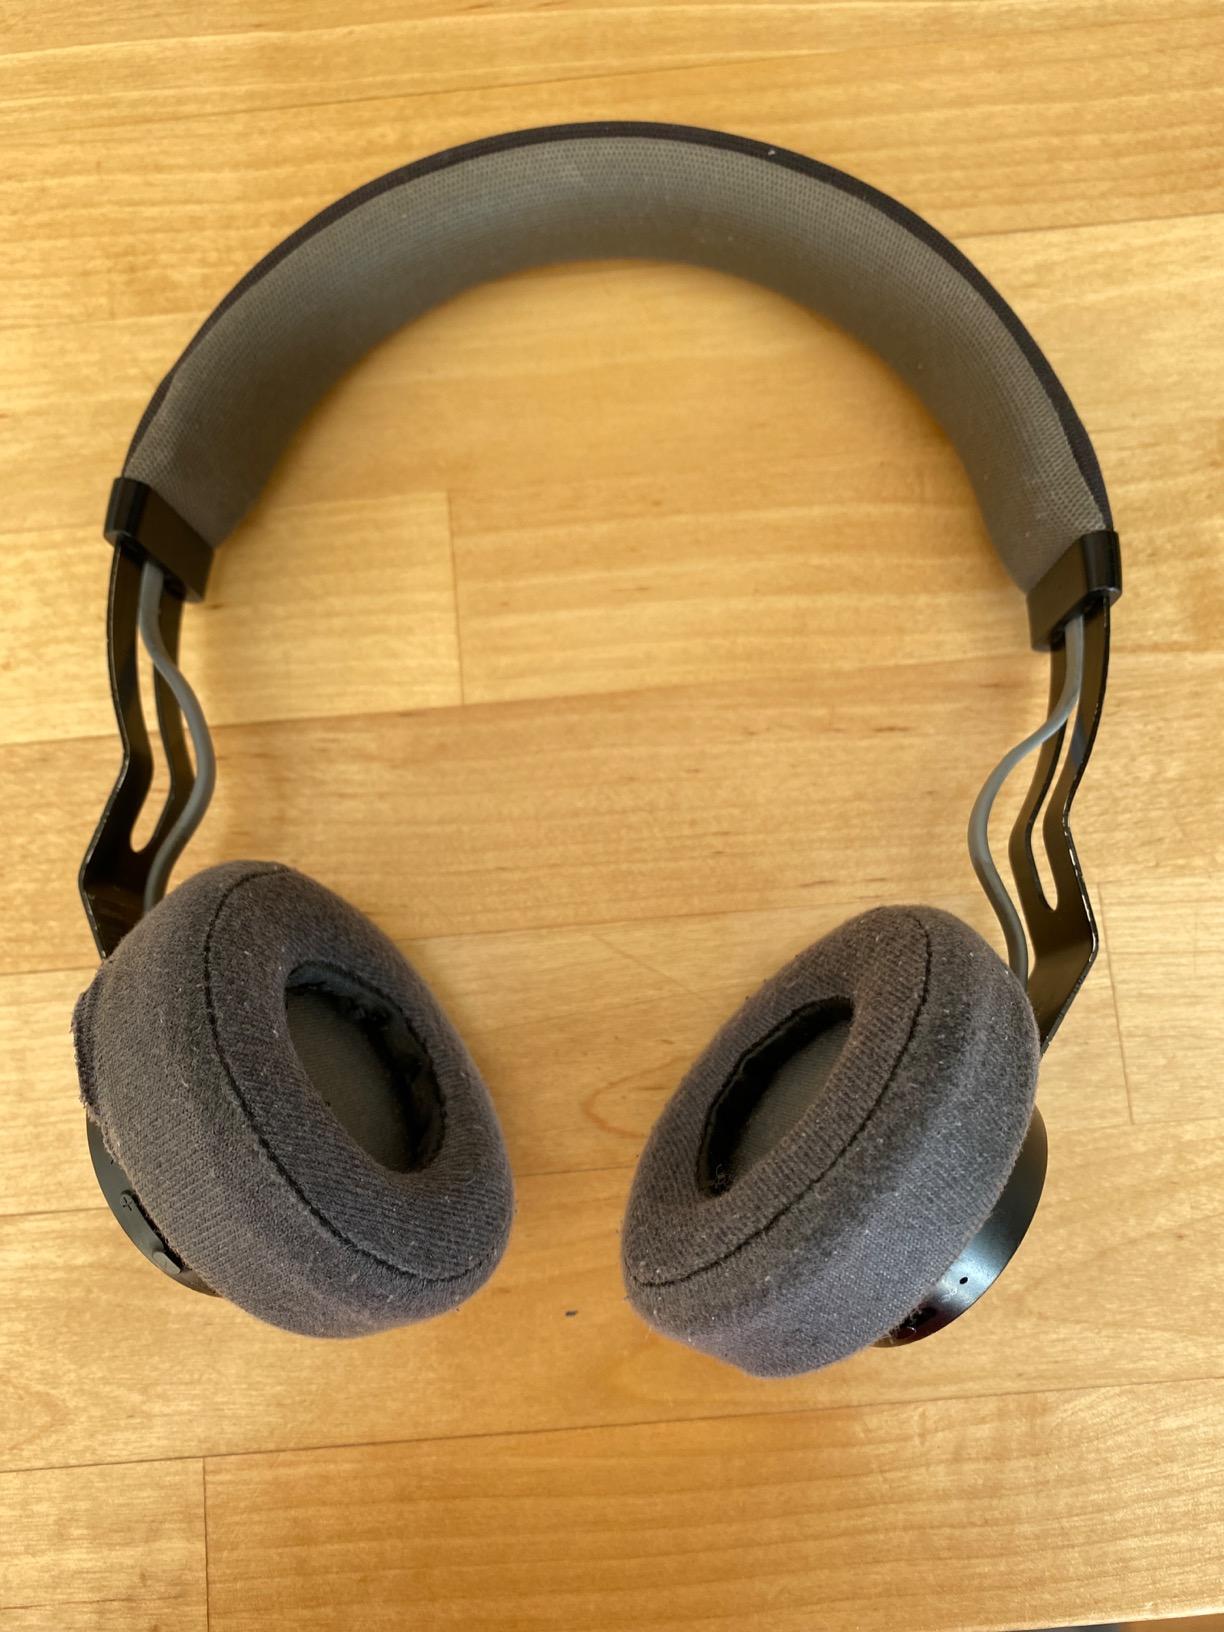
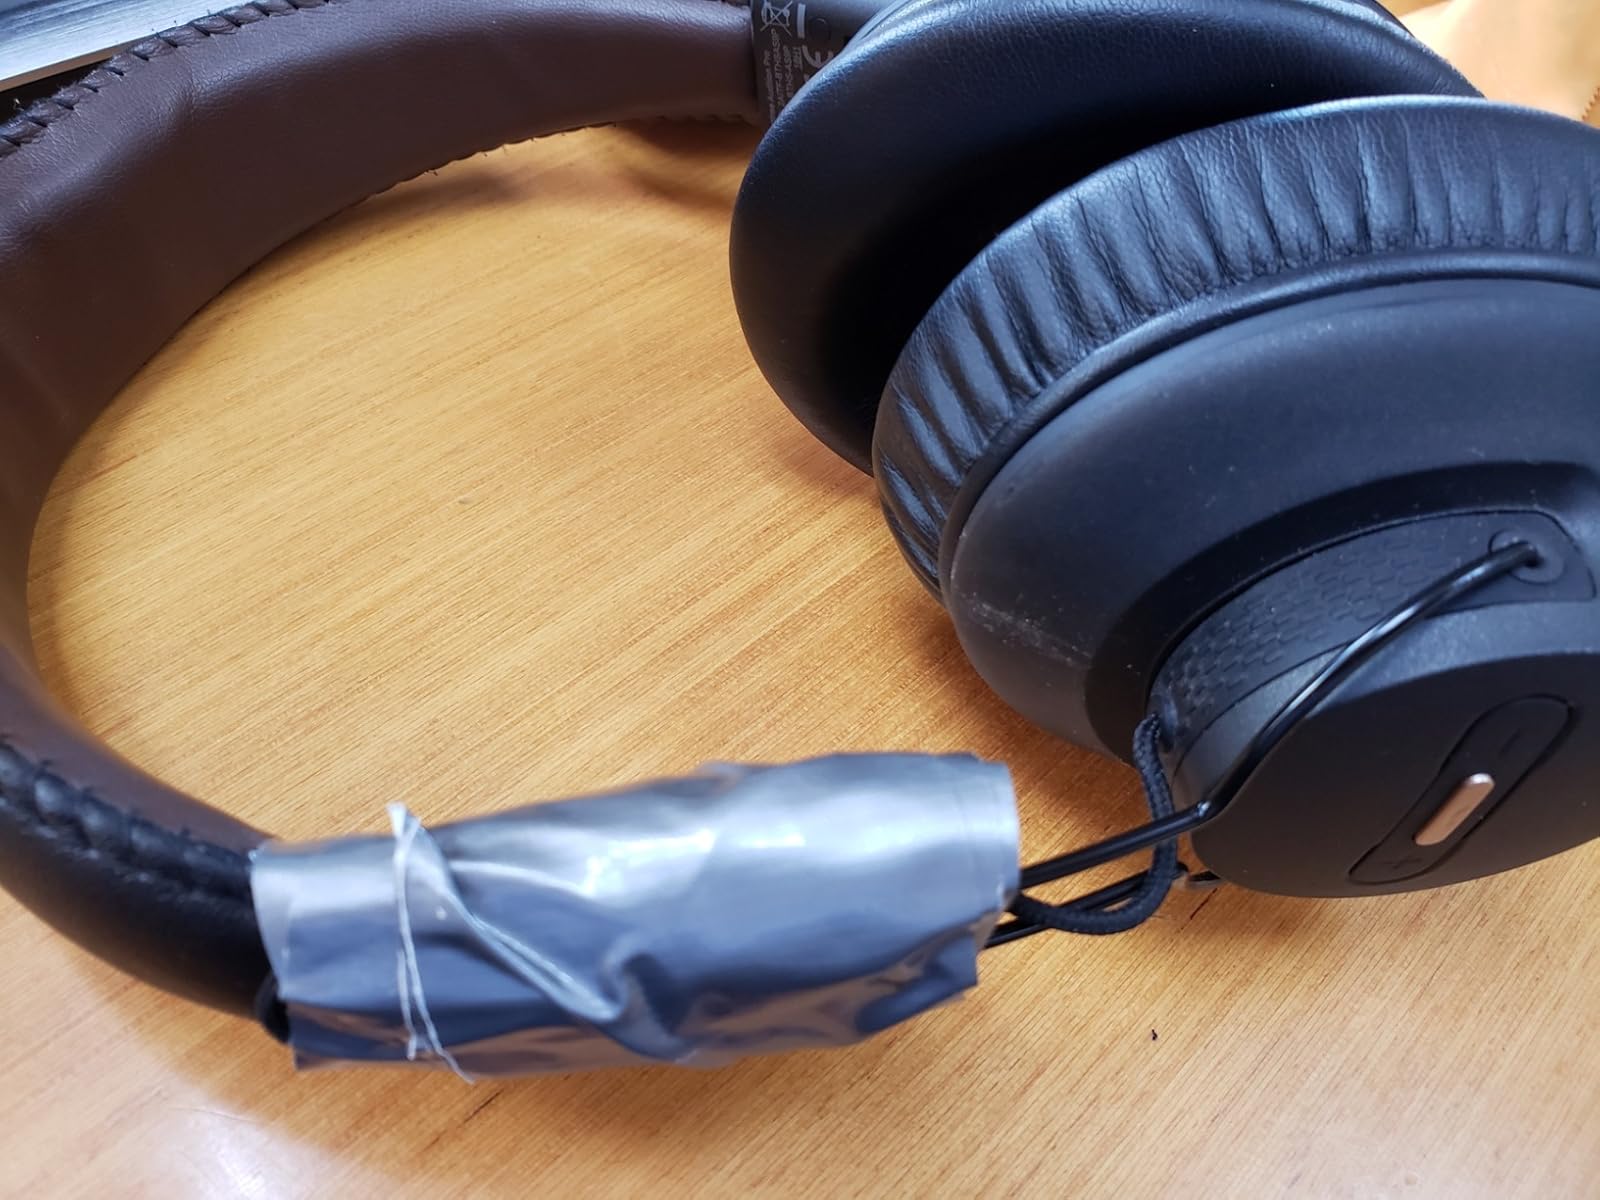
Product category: headphones
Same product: no